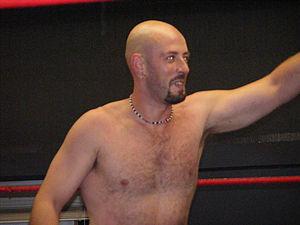
Peter Joseph Polaco, plus connu sous le nom de ring de Justin Credible est un catcheur américain d'origine portugaise. Il est connu pour son travail à la Extreme Championship Wrestling ainsi qu'à la World Wrestling Federation / World Wrestling Entertainment.